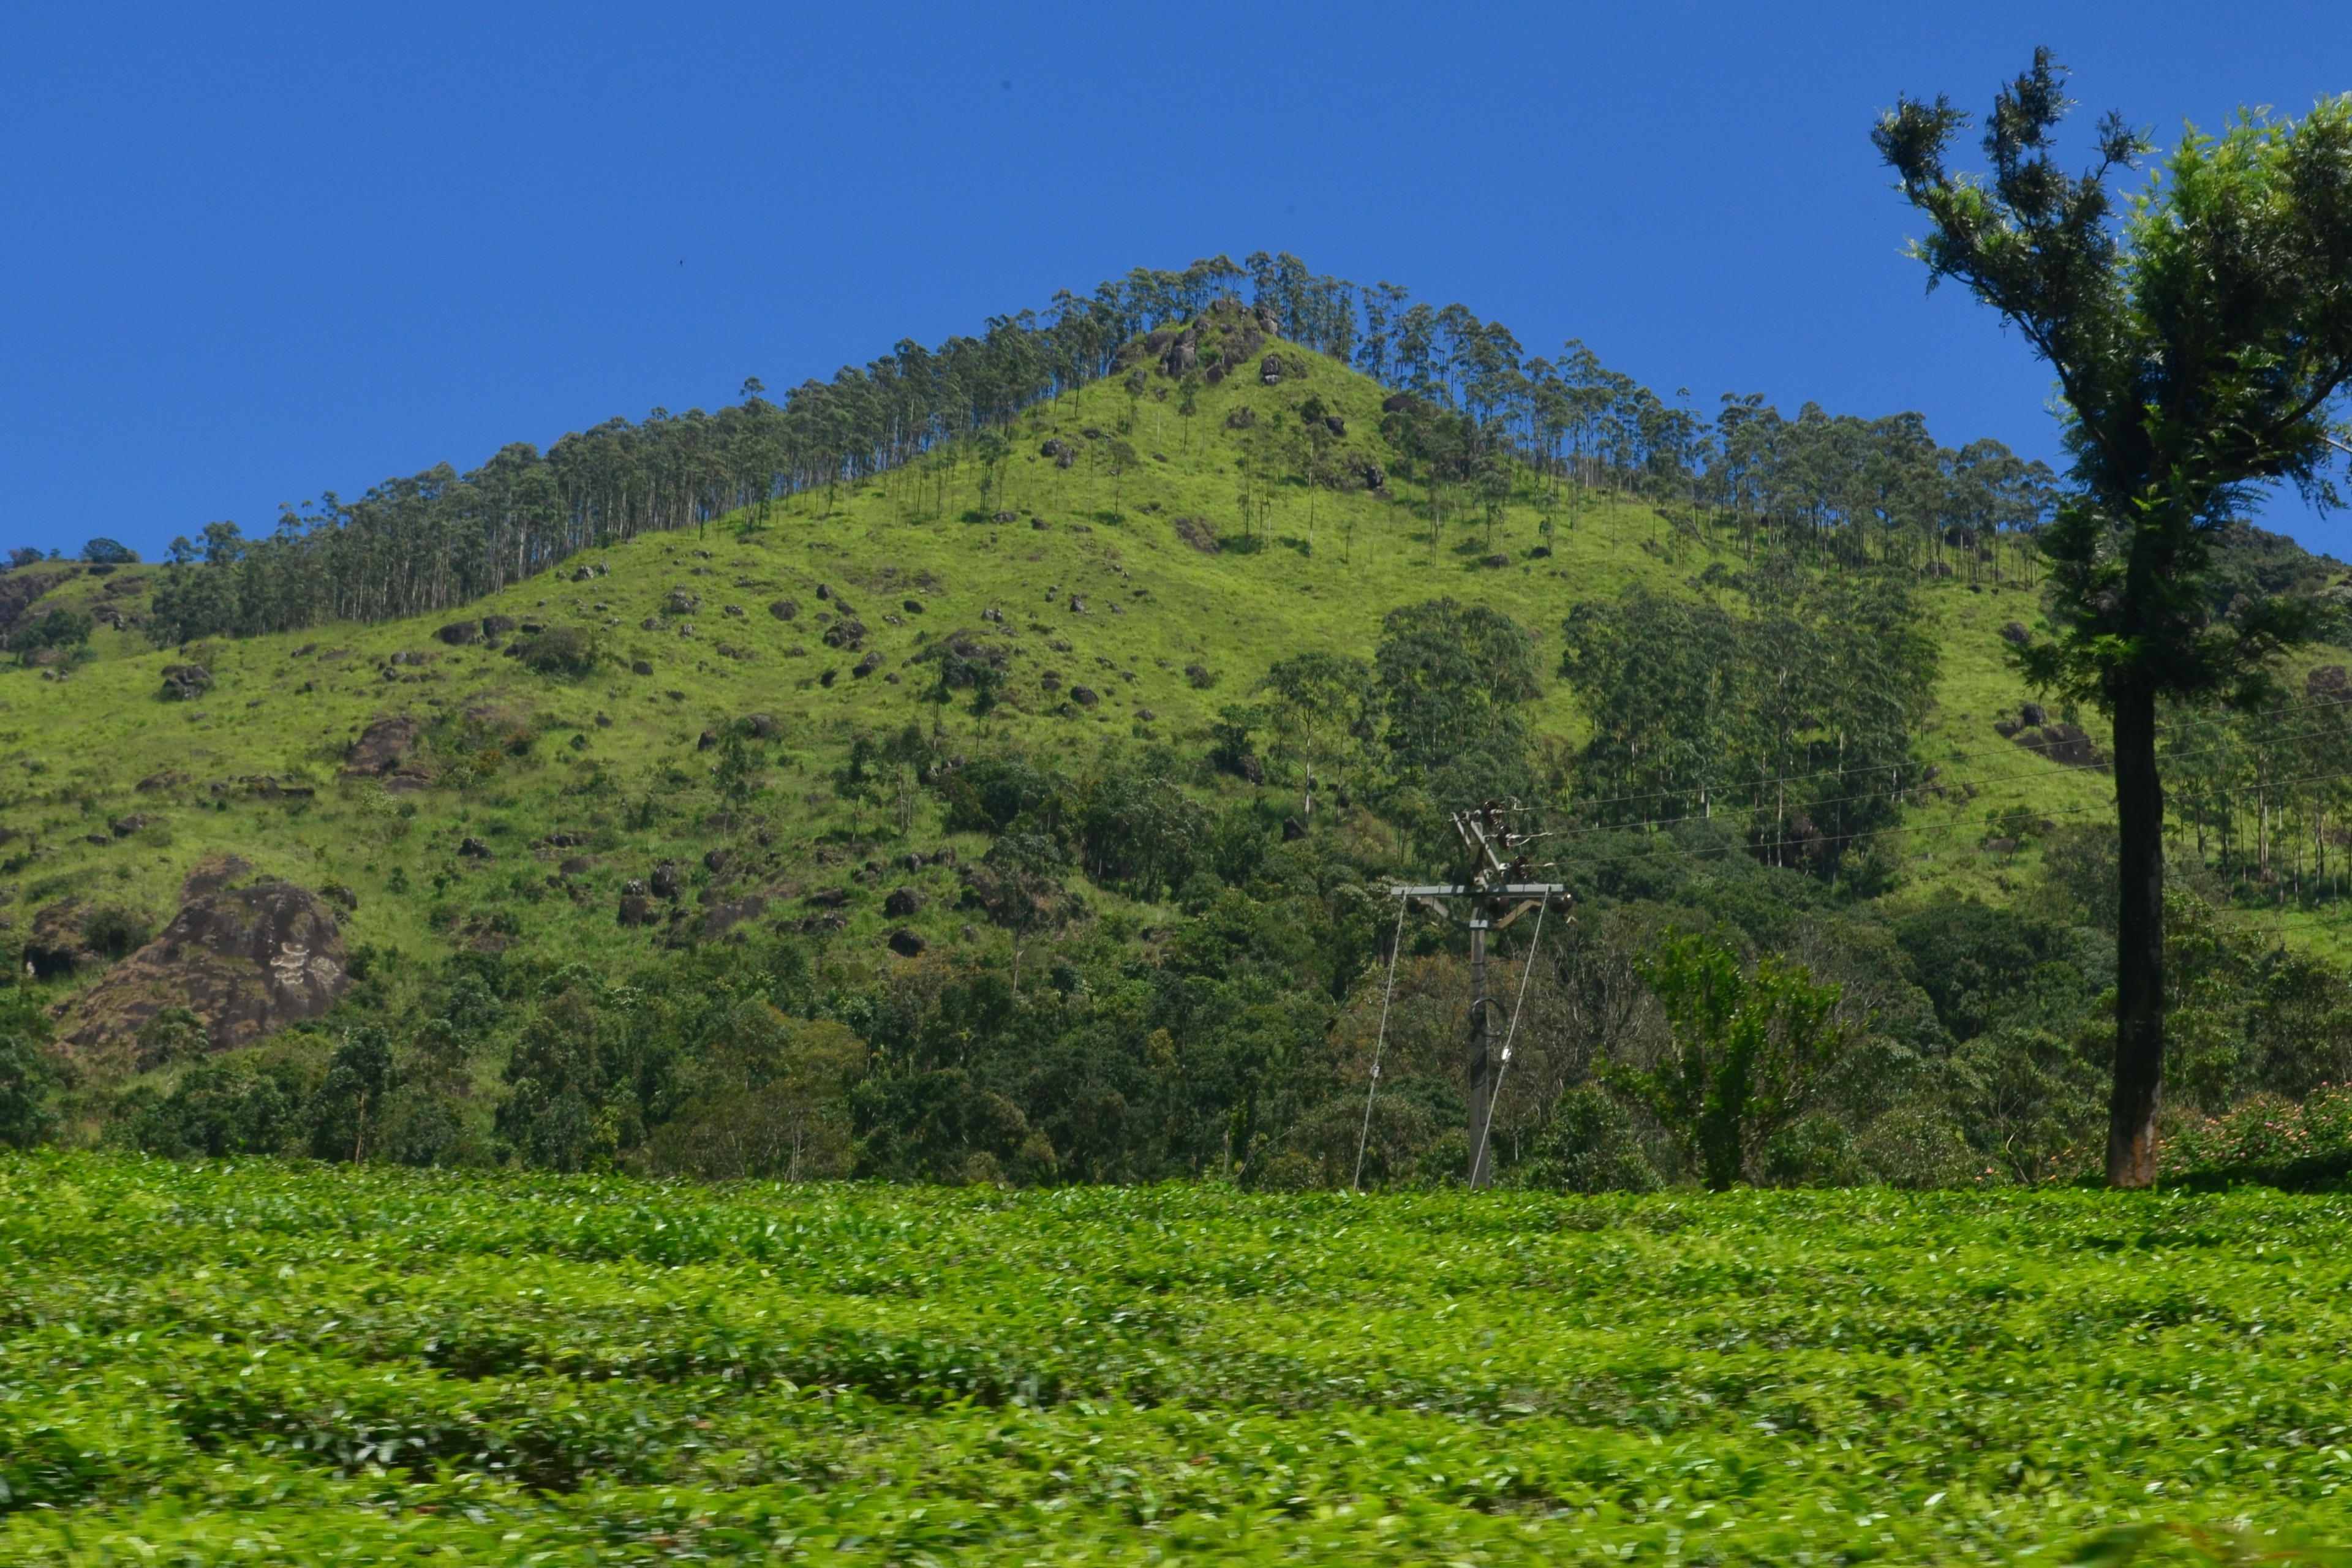
landscape, tree, forest, wilderness, mountain, field, meadow, hill, valley, mountain range, green, pasture, ridge, grassland, vegetation, shrub, plantation, plateau, woodland, habitat, ecosystem, rural area, biome, natural environment, geographical feature, woody plant, mountainous landforms, temperate broadleaf and mixed forest, temperate coniferous forest